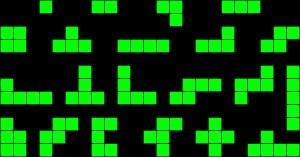
En mathématiques, un polyomino est une réunion connexe de carrés unitaires. Bien que connu depuis au moins un siècle, Solomon W. Golomb est le premier à en avoir fait une étude systématique dans un ouvrage intitulé Polyominoes paru en 1953.